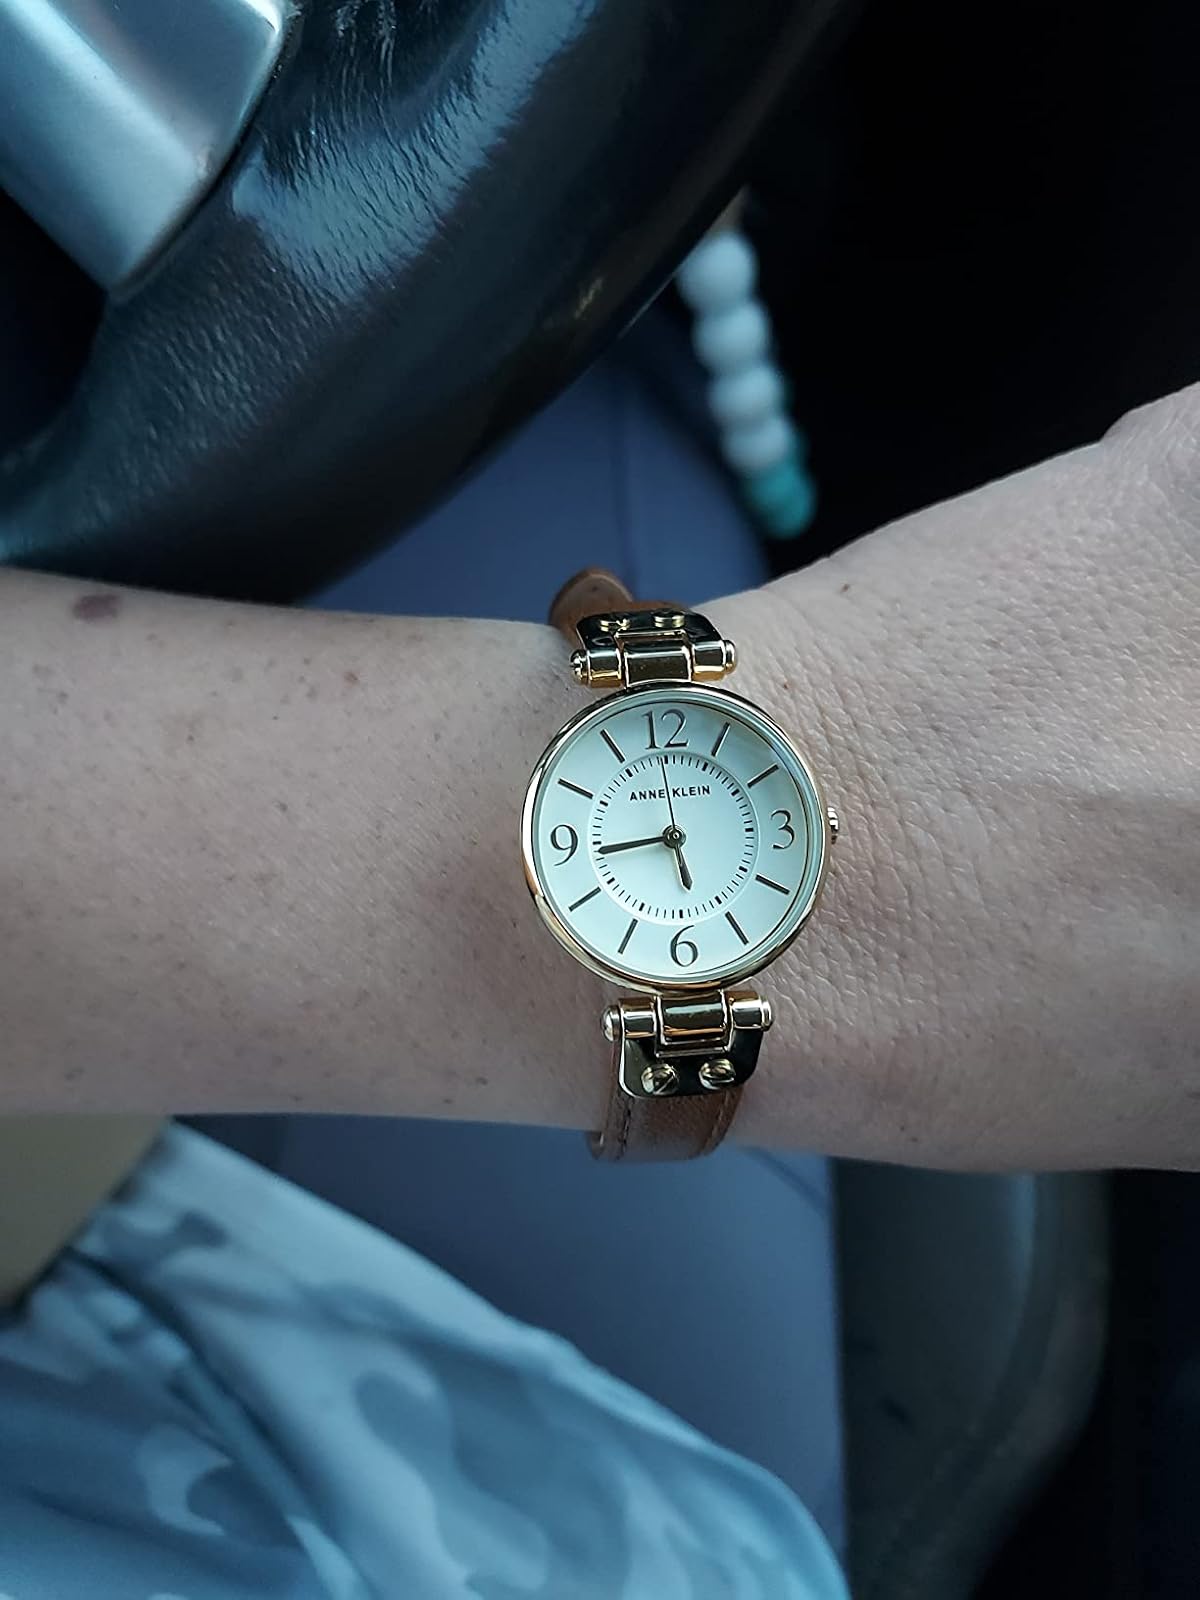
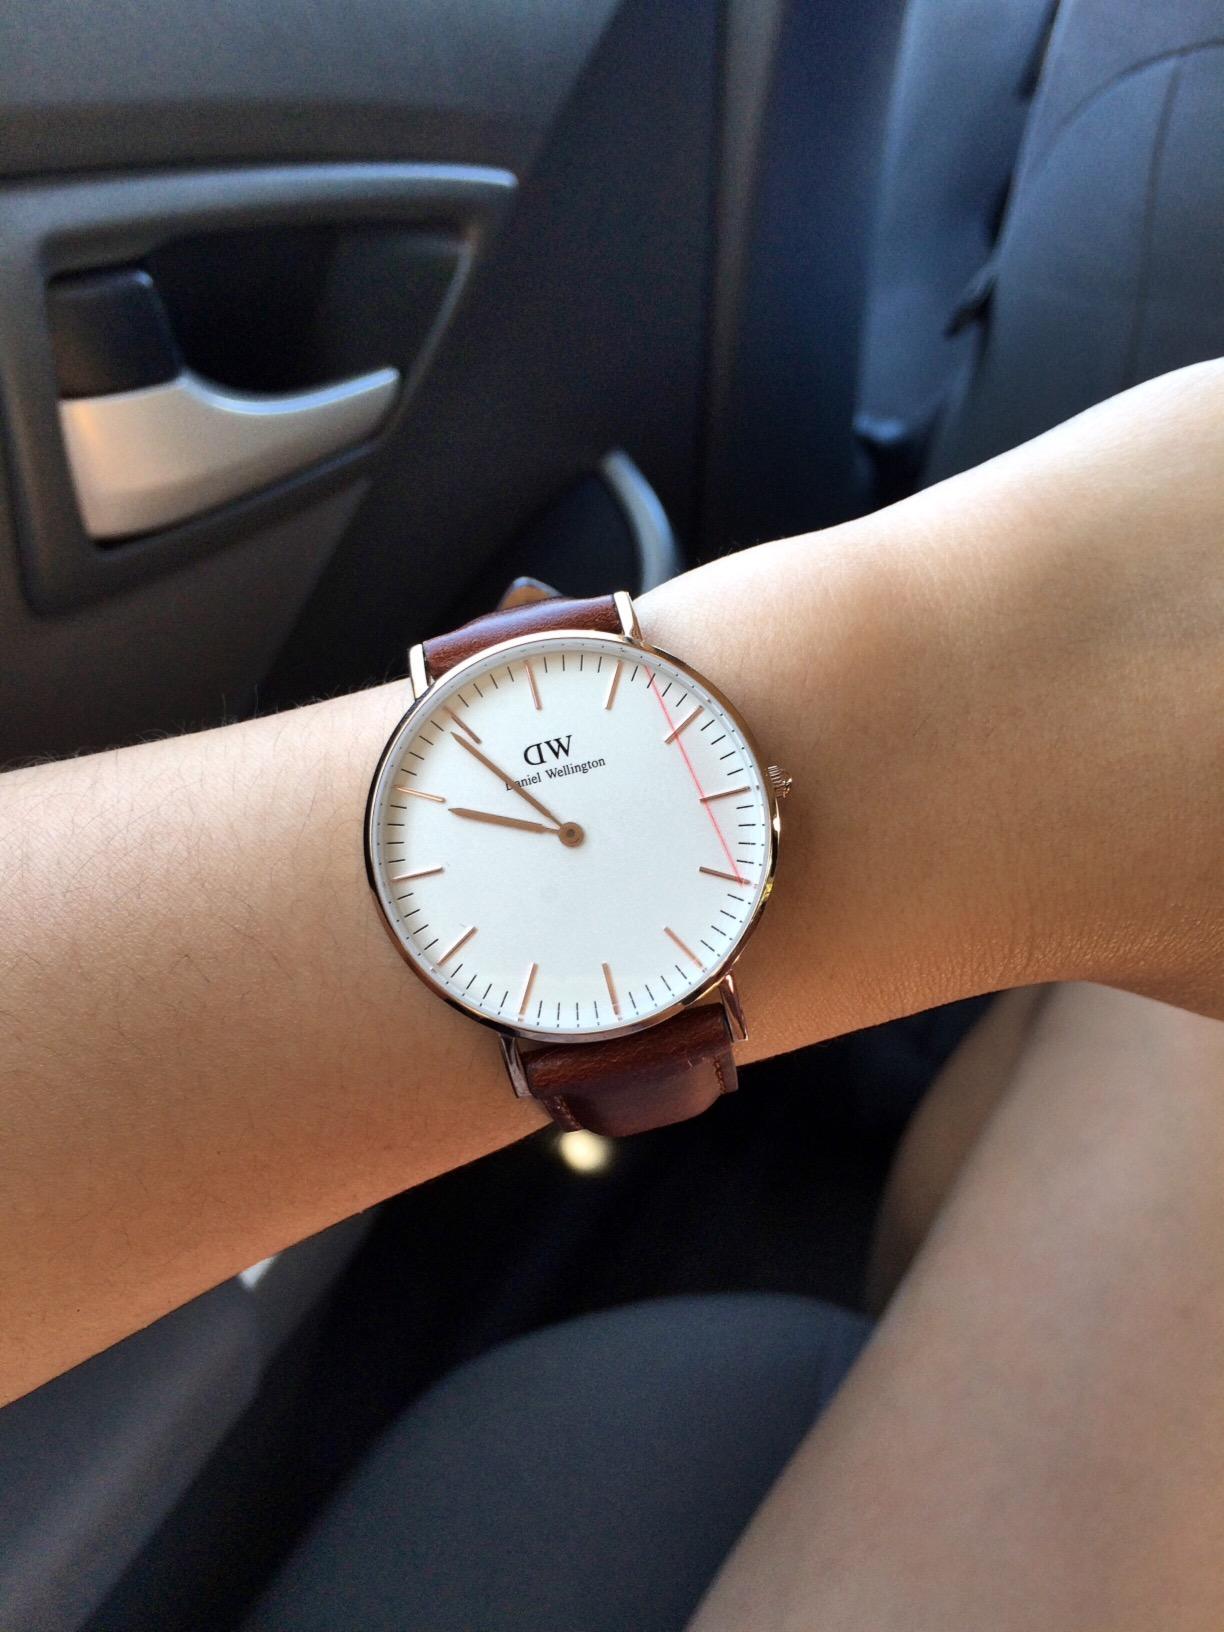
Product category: accessories_watch
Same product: no